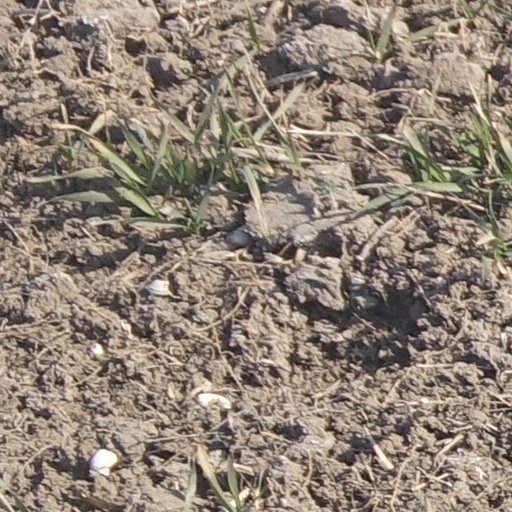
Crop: wheat